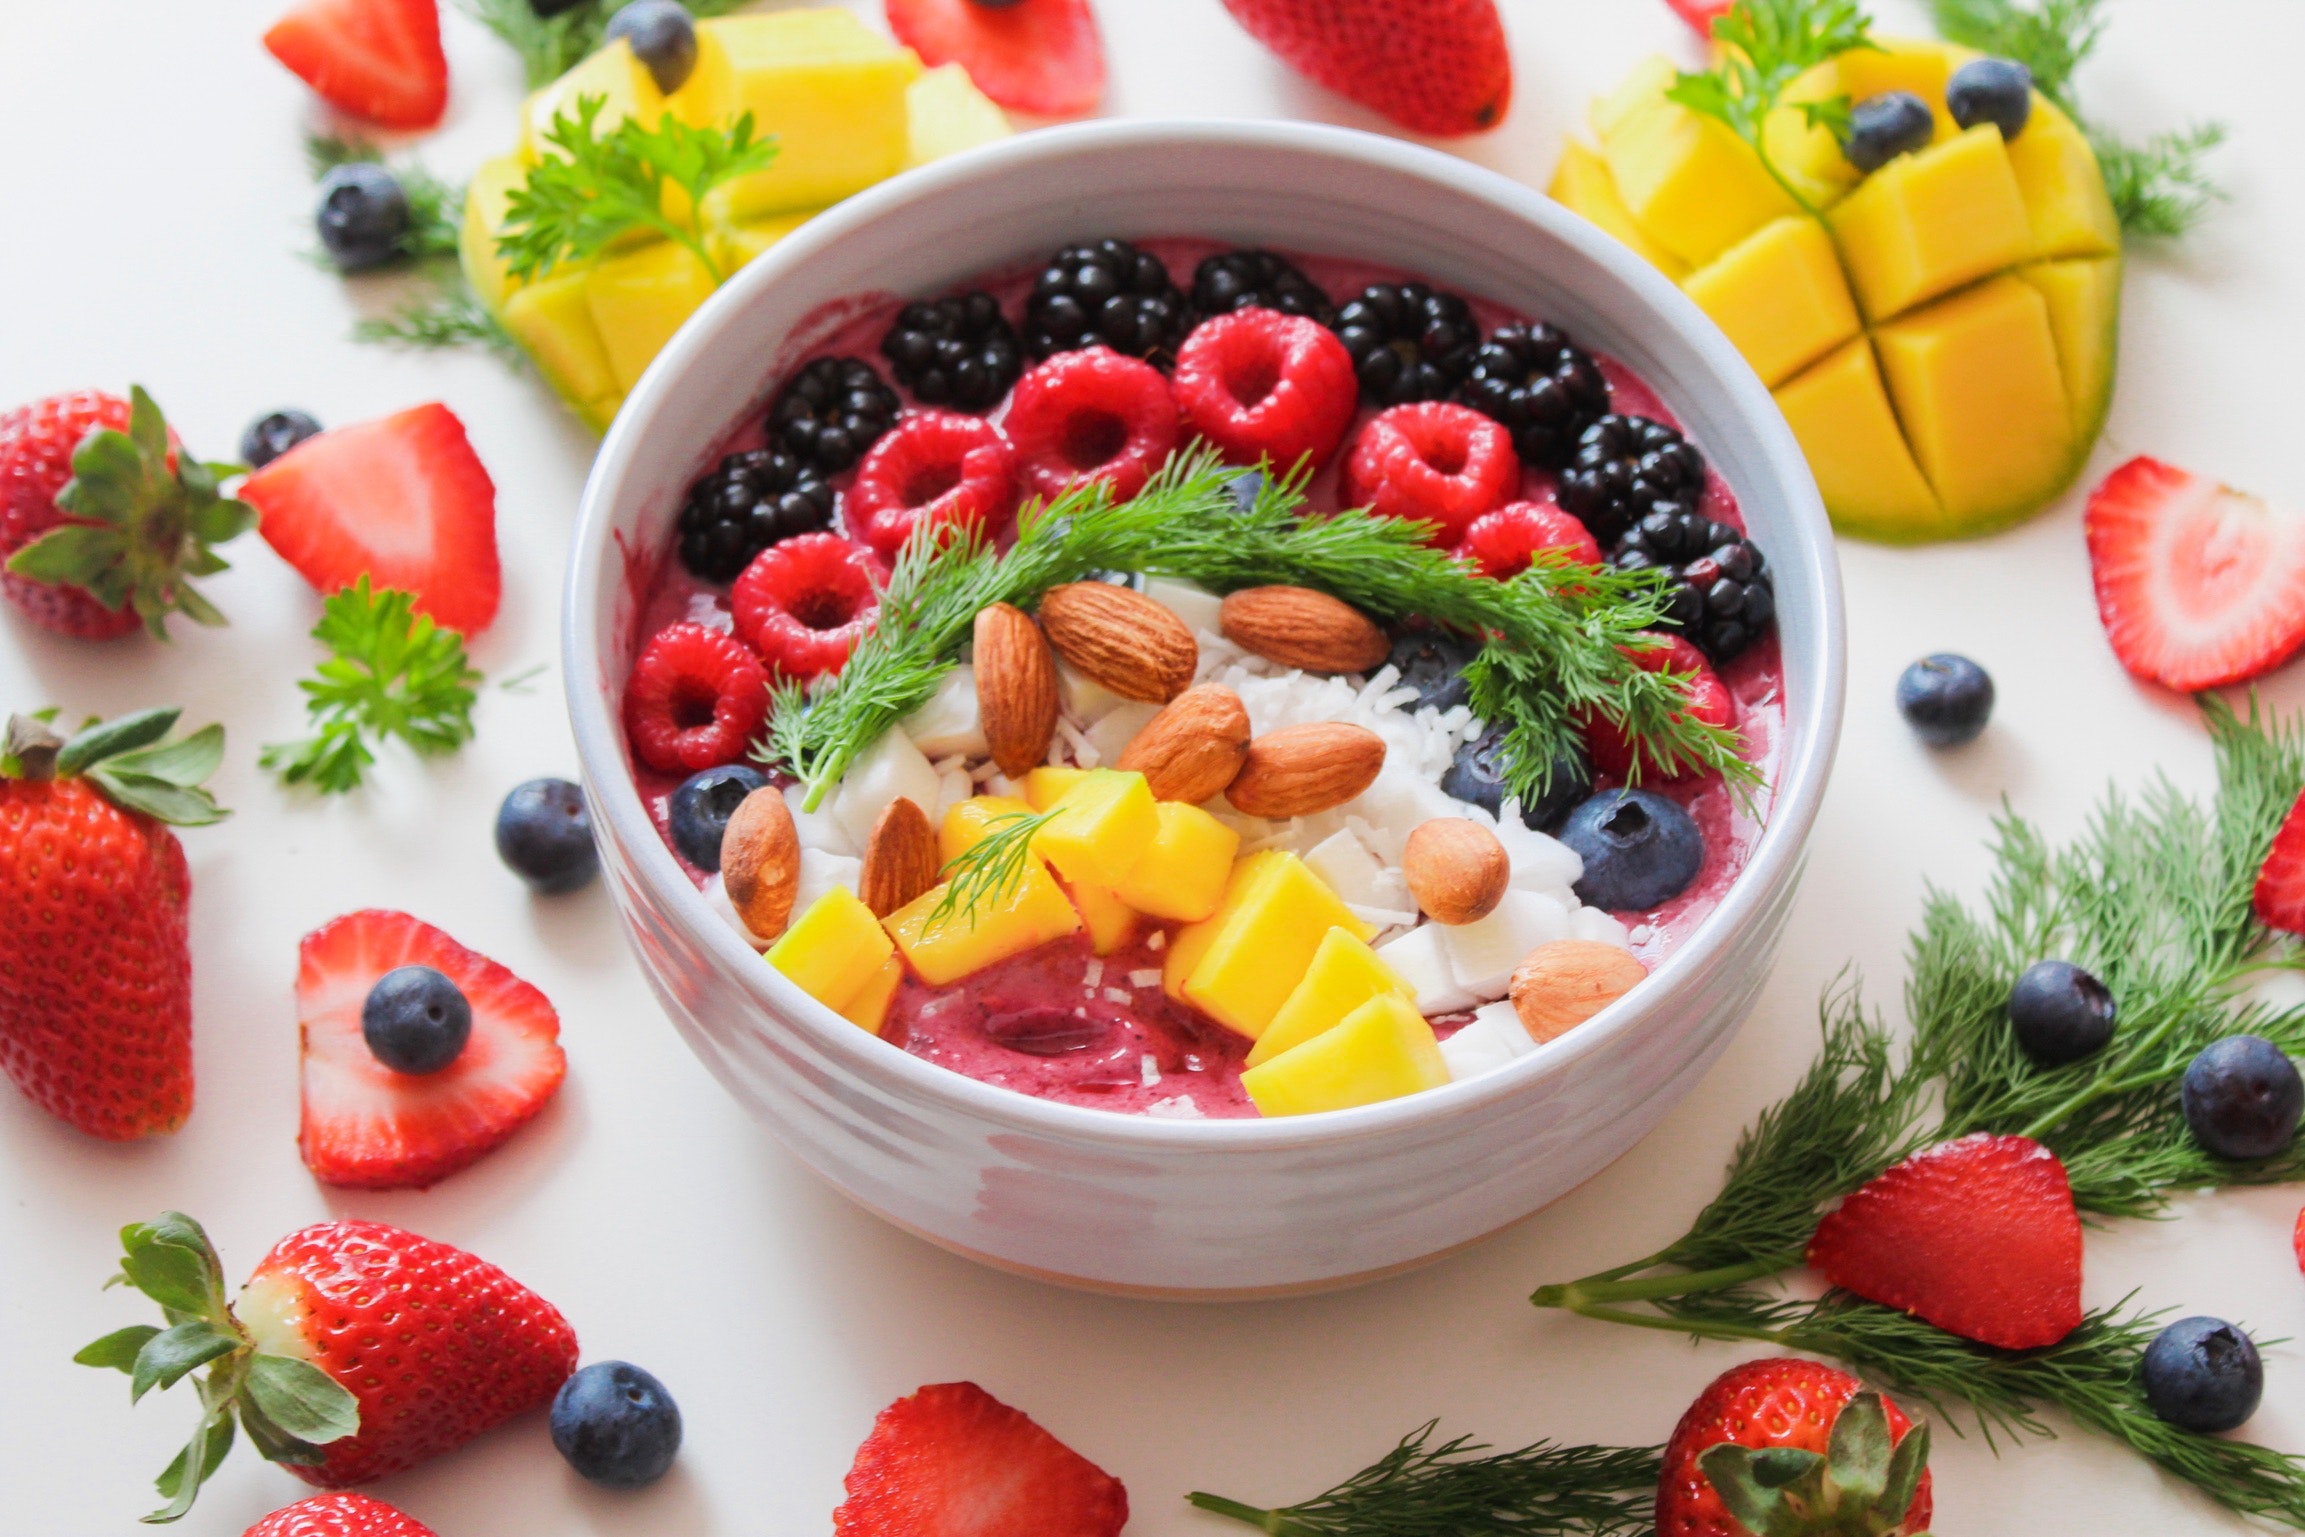
food, dish, fruit salad, cuisine, ingredient, salad, fruit, garnish, superfood, vegetarian food, produce, vegetable, plant, natural foods, drink, Superfruit, frutti di bosco, macedonia, recipe, berry